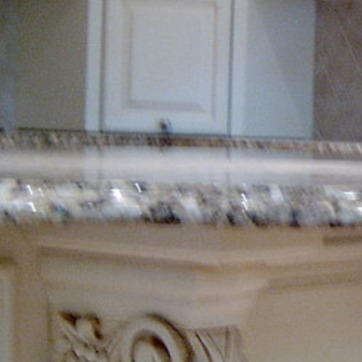
Material: polishedstone